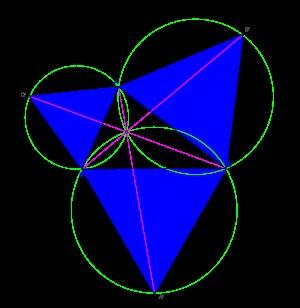
En géométrie euclidienne, le point de Fermat d'un triangle ABC donné est le point I du plan pour lequel la somme IA + IB + IC des distances aux trois sommets du triangle est minimale.